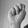
ASL letter: N